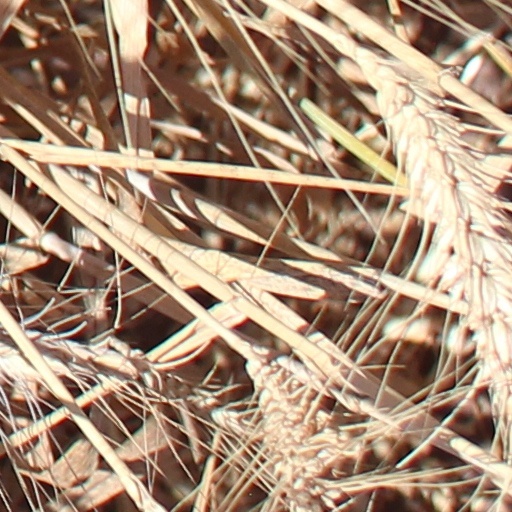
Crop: wheat